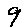
Label: 9